Kilnaruane Pillar Stone

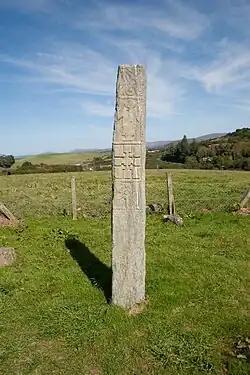
View of northwest face

The Kilnaruane Pillar Stone is a carved monolith and National Monument located in County Cork, Ireland.